Brick Hill (Baltimore, Maryland)

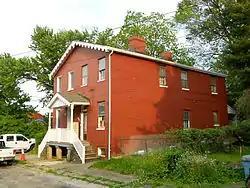

Brick Hill is a national historic district in Baltimore, Maryland, United States. It is a small, isolated enclave neighborhood of 2- and -story masonry duplexes constructed about 1877 to house workers in the nearby Meadow Mill of the Woodberry Manufacturing Company. All but one of the eleven duplexes are constructed of brick, hence the four-acre enclave's traditional name; the other dwelling is built of stone. Two small two-story frame houses are also included in the district.